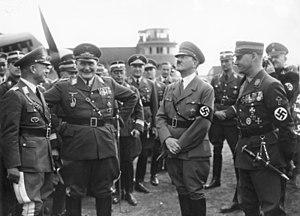
Erhard Milch fut un maréchal d'aviation allemand. Il supervisa le développement de la Luftwaffe et joua ainsi un rôle important dans le réarmement de l'Allemagne après la Première Guerre mondiale.